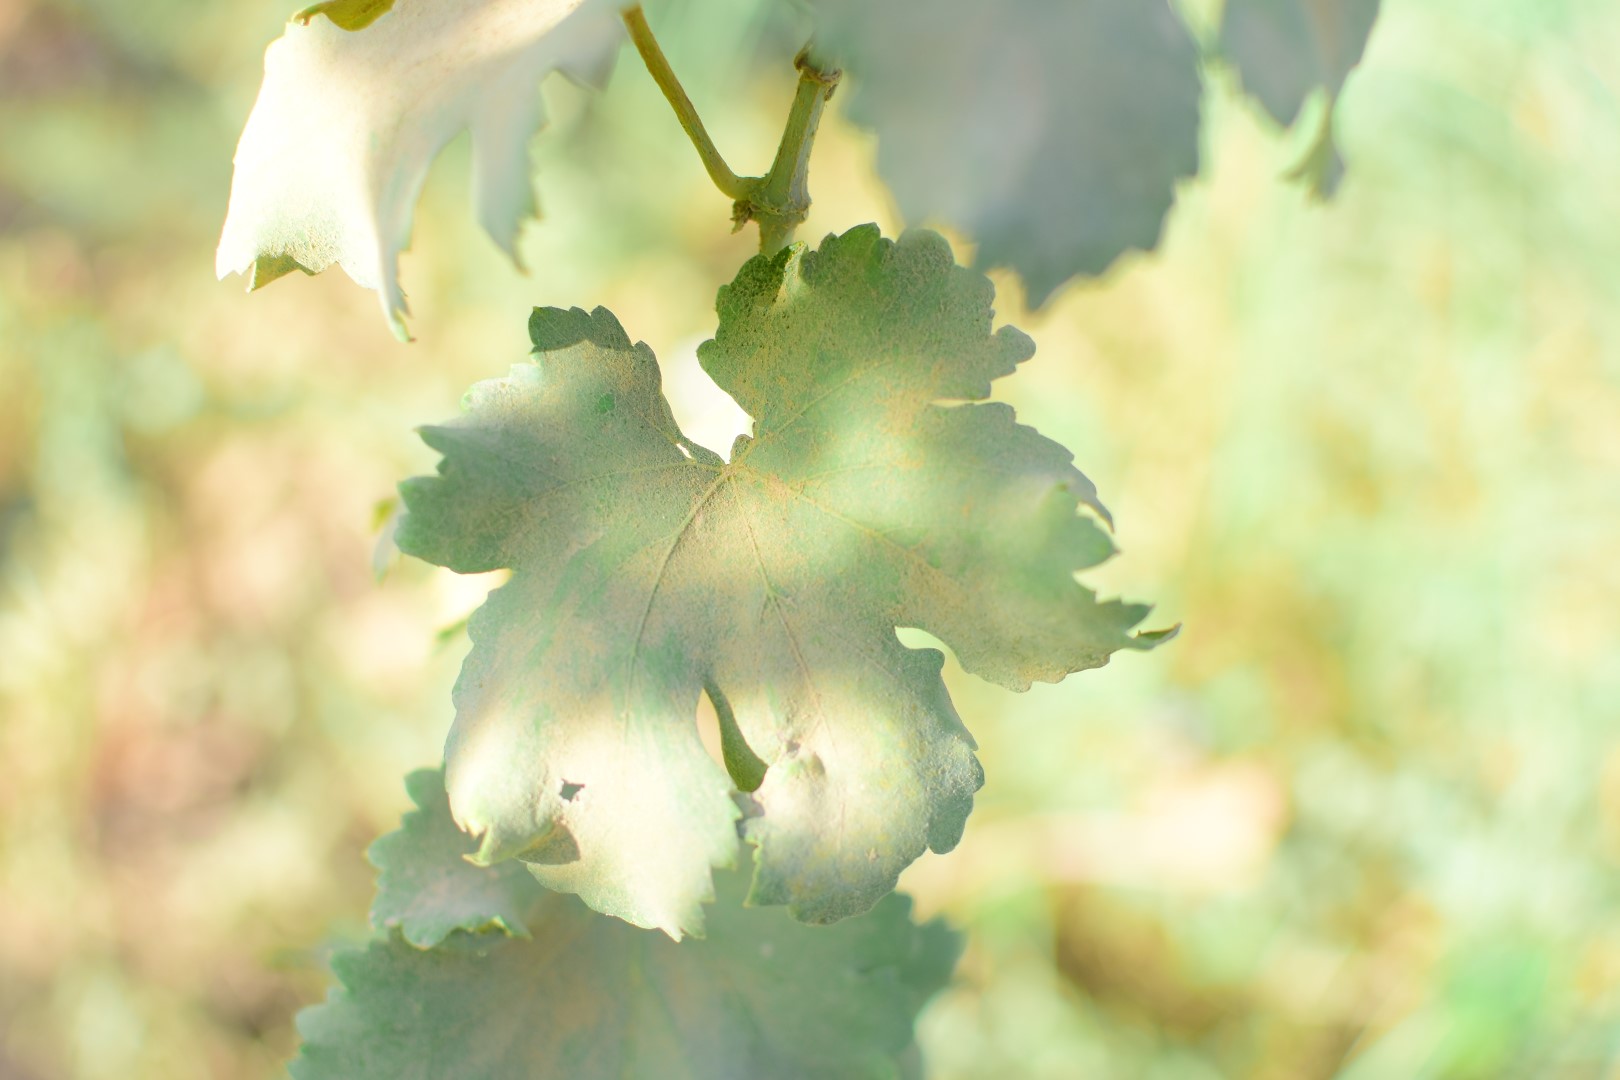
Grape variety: Deas Al-Annz